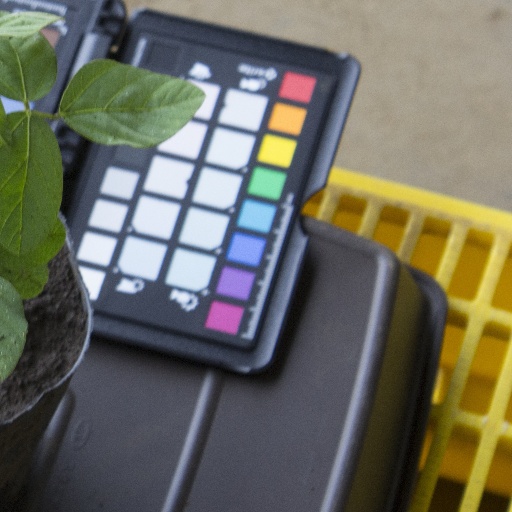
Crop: soybean